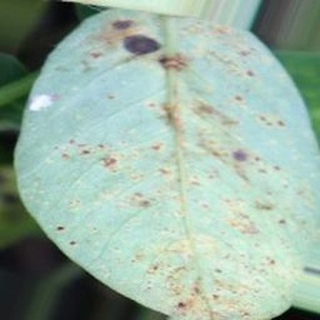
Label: groundnut_rust